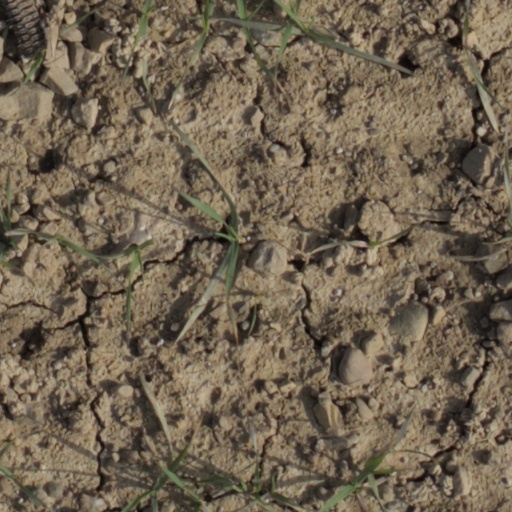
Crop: wheat